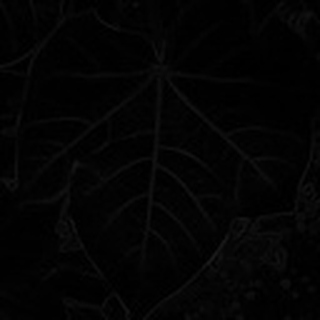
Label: healthy_cotton